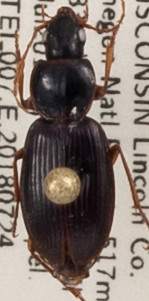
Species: Synuchus impunctatus
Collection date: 2018-07-24
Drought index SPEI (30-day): -0.71
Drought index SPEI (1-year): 0.17
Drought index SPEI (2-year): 2.09